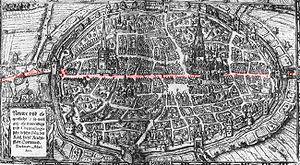
La route du sel de Westphalie, ou Westfälischer Hellweg recouvre un tronçon de la voie commerciale médiévale reliant le Rhin à l’Elbe à travers les collines d'Allemagne, et plus particulièrement la section entre Aix-la-Chapelle et Goslar, via Duisbourg et Paderborn et le gué de la Weser à Corvey.